Courthouse Wash Pictographs

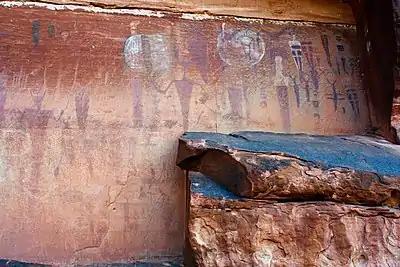
Courthouse Wash Pictographs, May 2009

The Courthouse Wash Pictographs are a series of large pictographs created over a long period of time, located on a sheltered sandstone wall at the mouth of Courthouse Wash, Arches National Park in Grand County, Utah, United States, just north of Moab, that is listed on the National Register of Historic Places (NRHP).